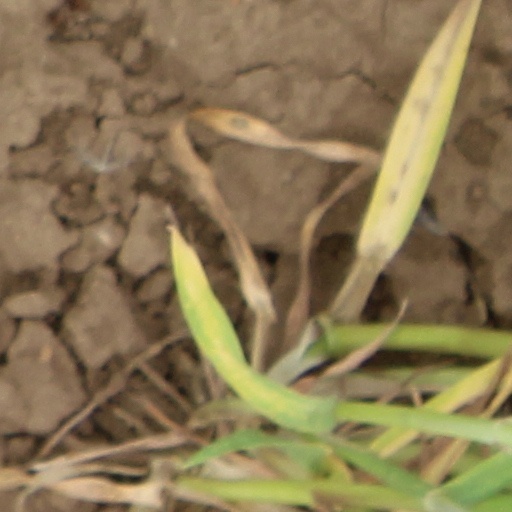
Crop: wheat